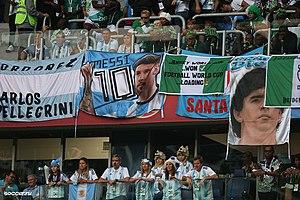
La Coupe du monde de football 2018 est la 21ᵉ édition de la Coupe du monde de football, une compétition organisée par la FIFA et qui réunit les trente-deux sélections nationales masculines issues de la phase qualificative. Elle se déroule en Russie du 14 juin au 15 juillet 2018 et est remportée par l'équipe de France.